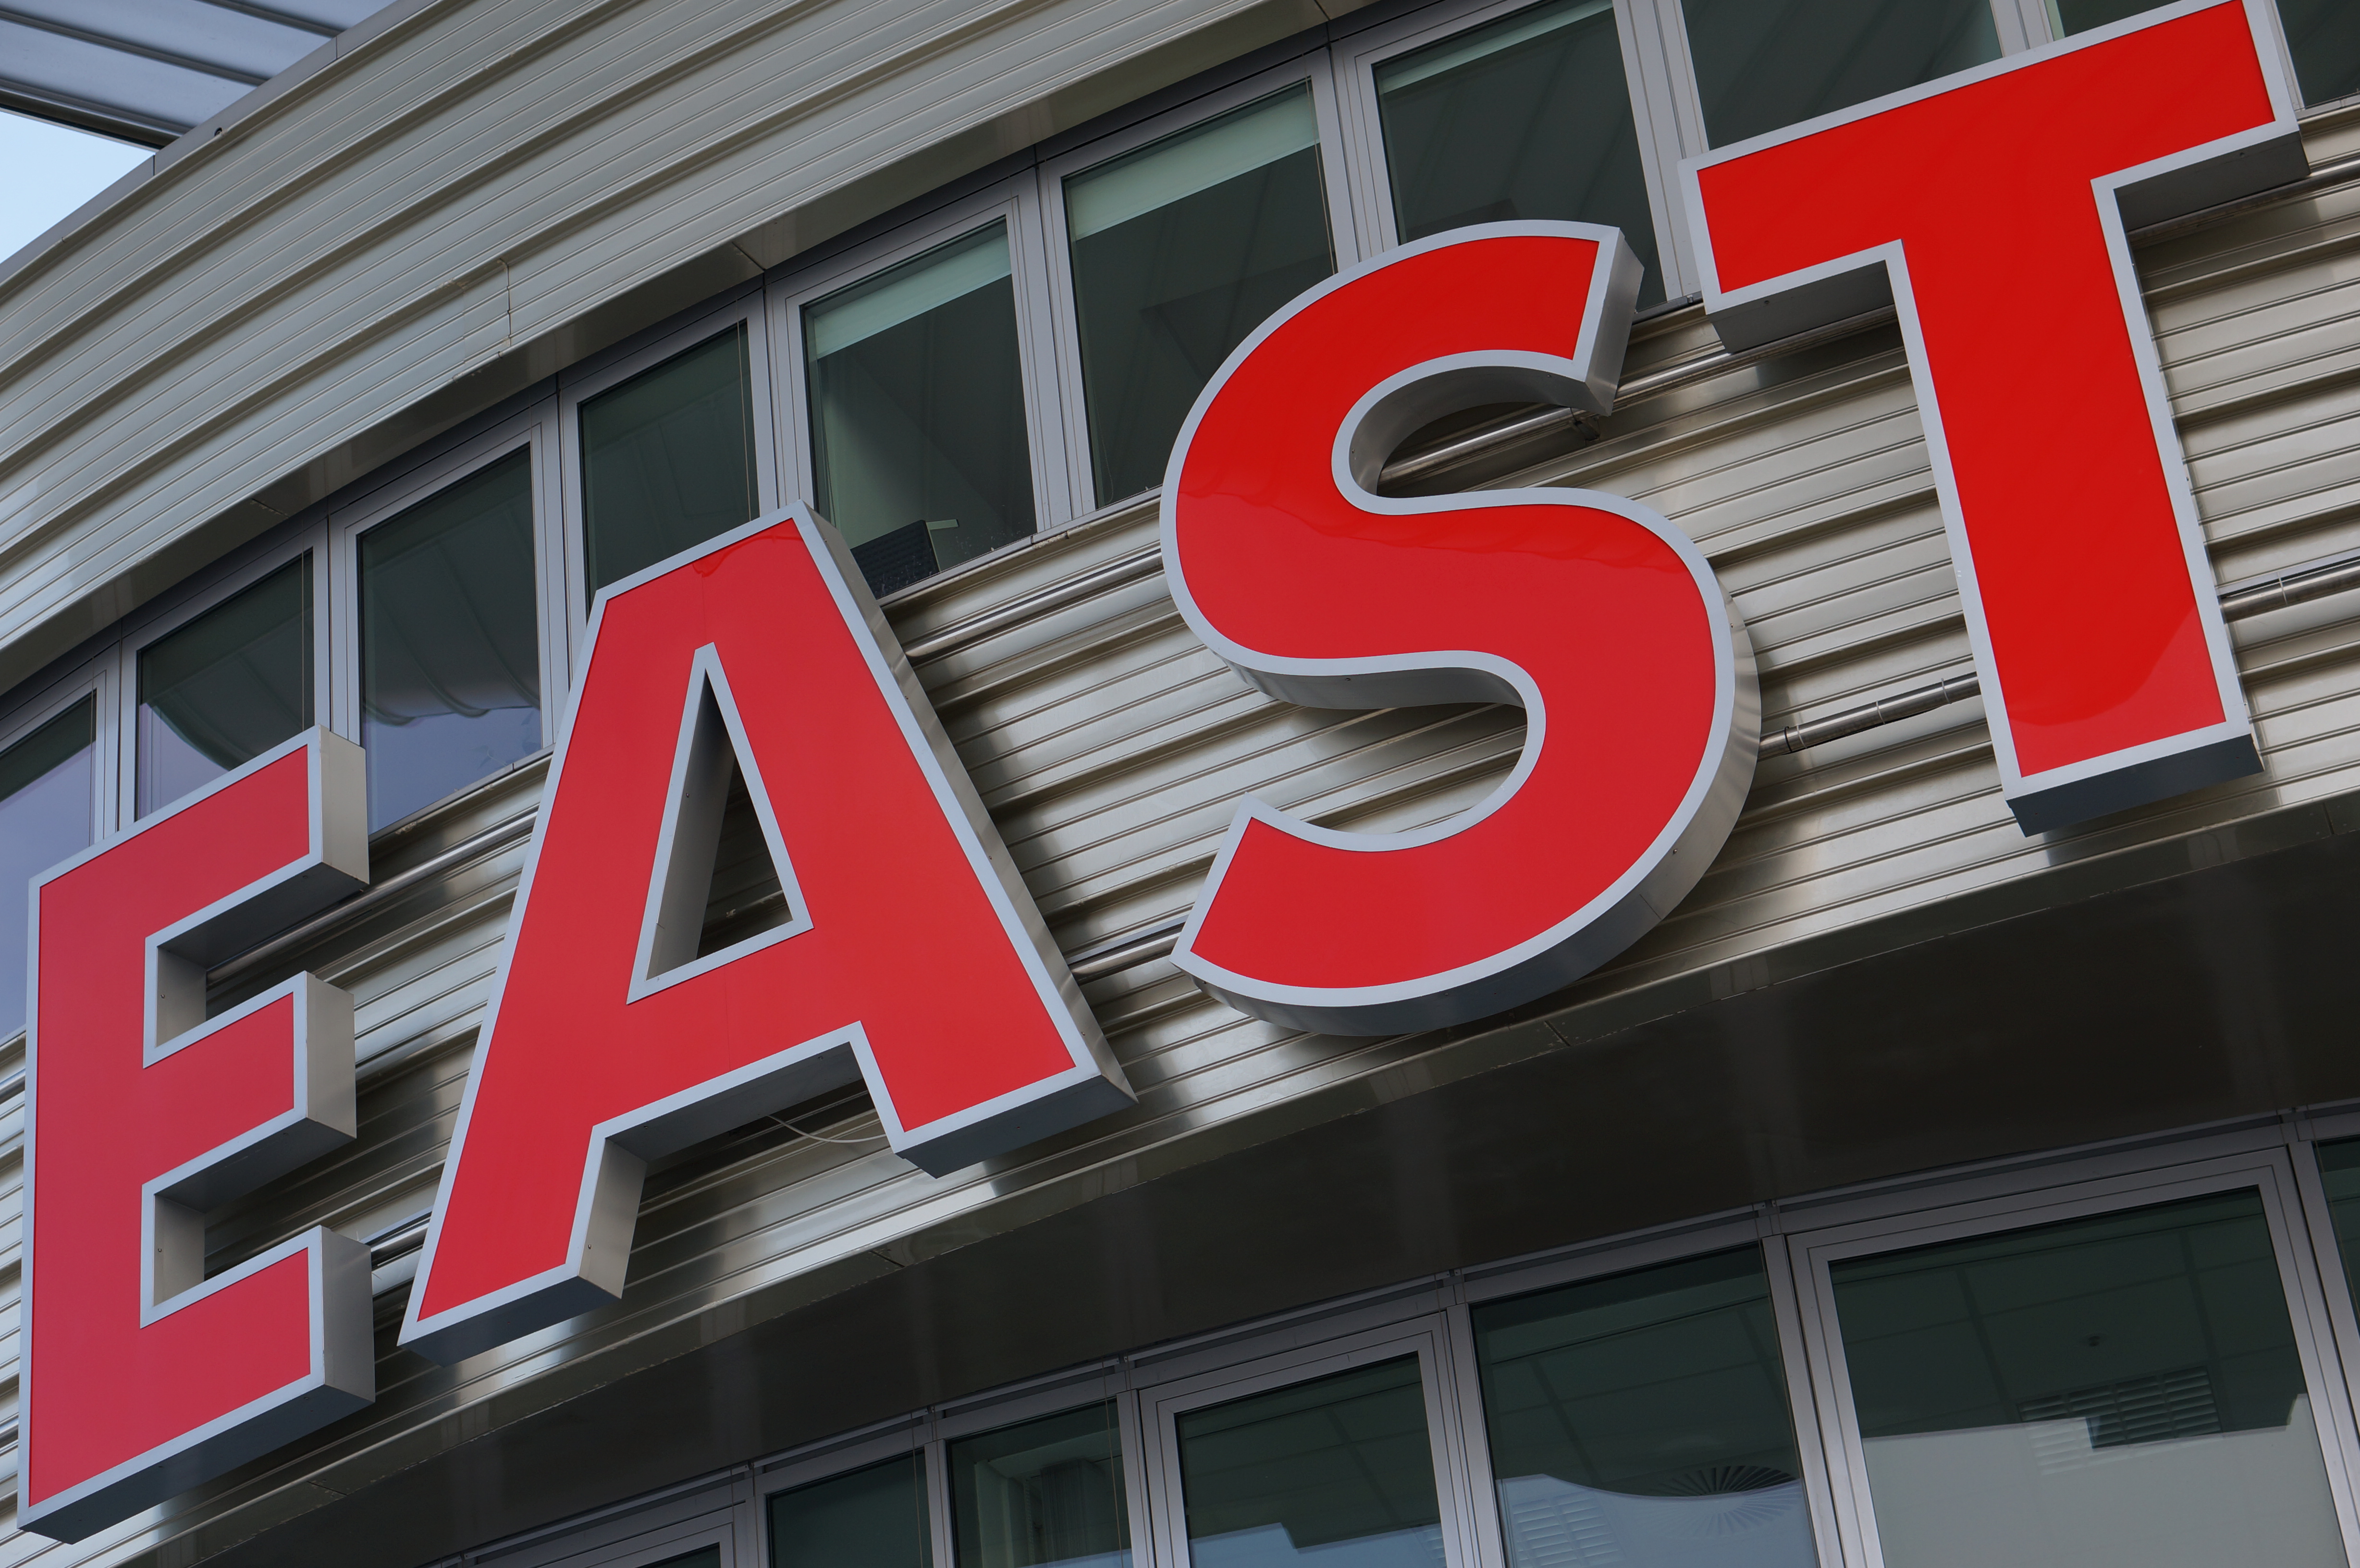
advertising, sign, street sign, signage, 2014, 50mm, germany, deutschland, berlin, sony, nex, nex6, lenstagged, steffenzahn, sonye1850mmoss